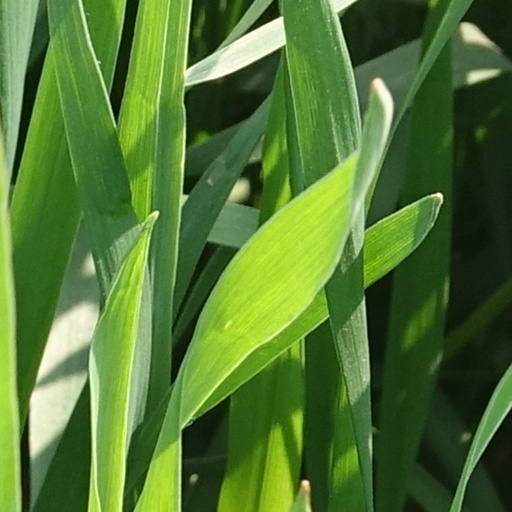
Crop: wheat